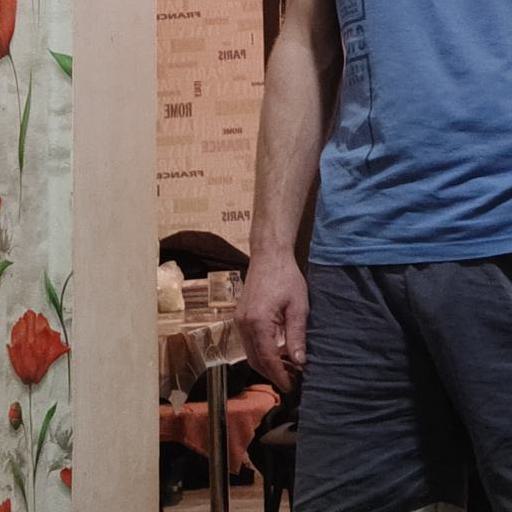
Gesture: no_gesture